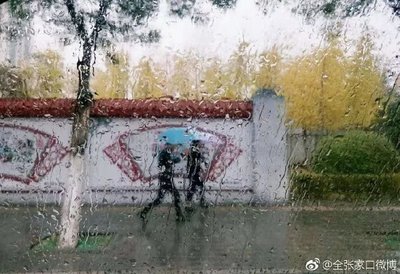
Weather: rain or strom